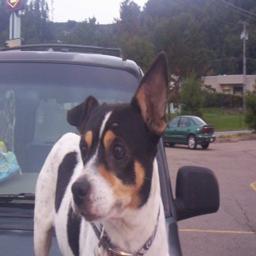
Animal: dogs